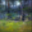
Label: forest